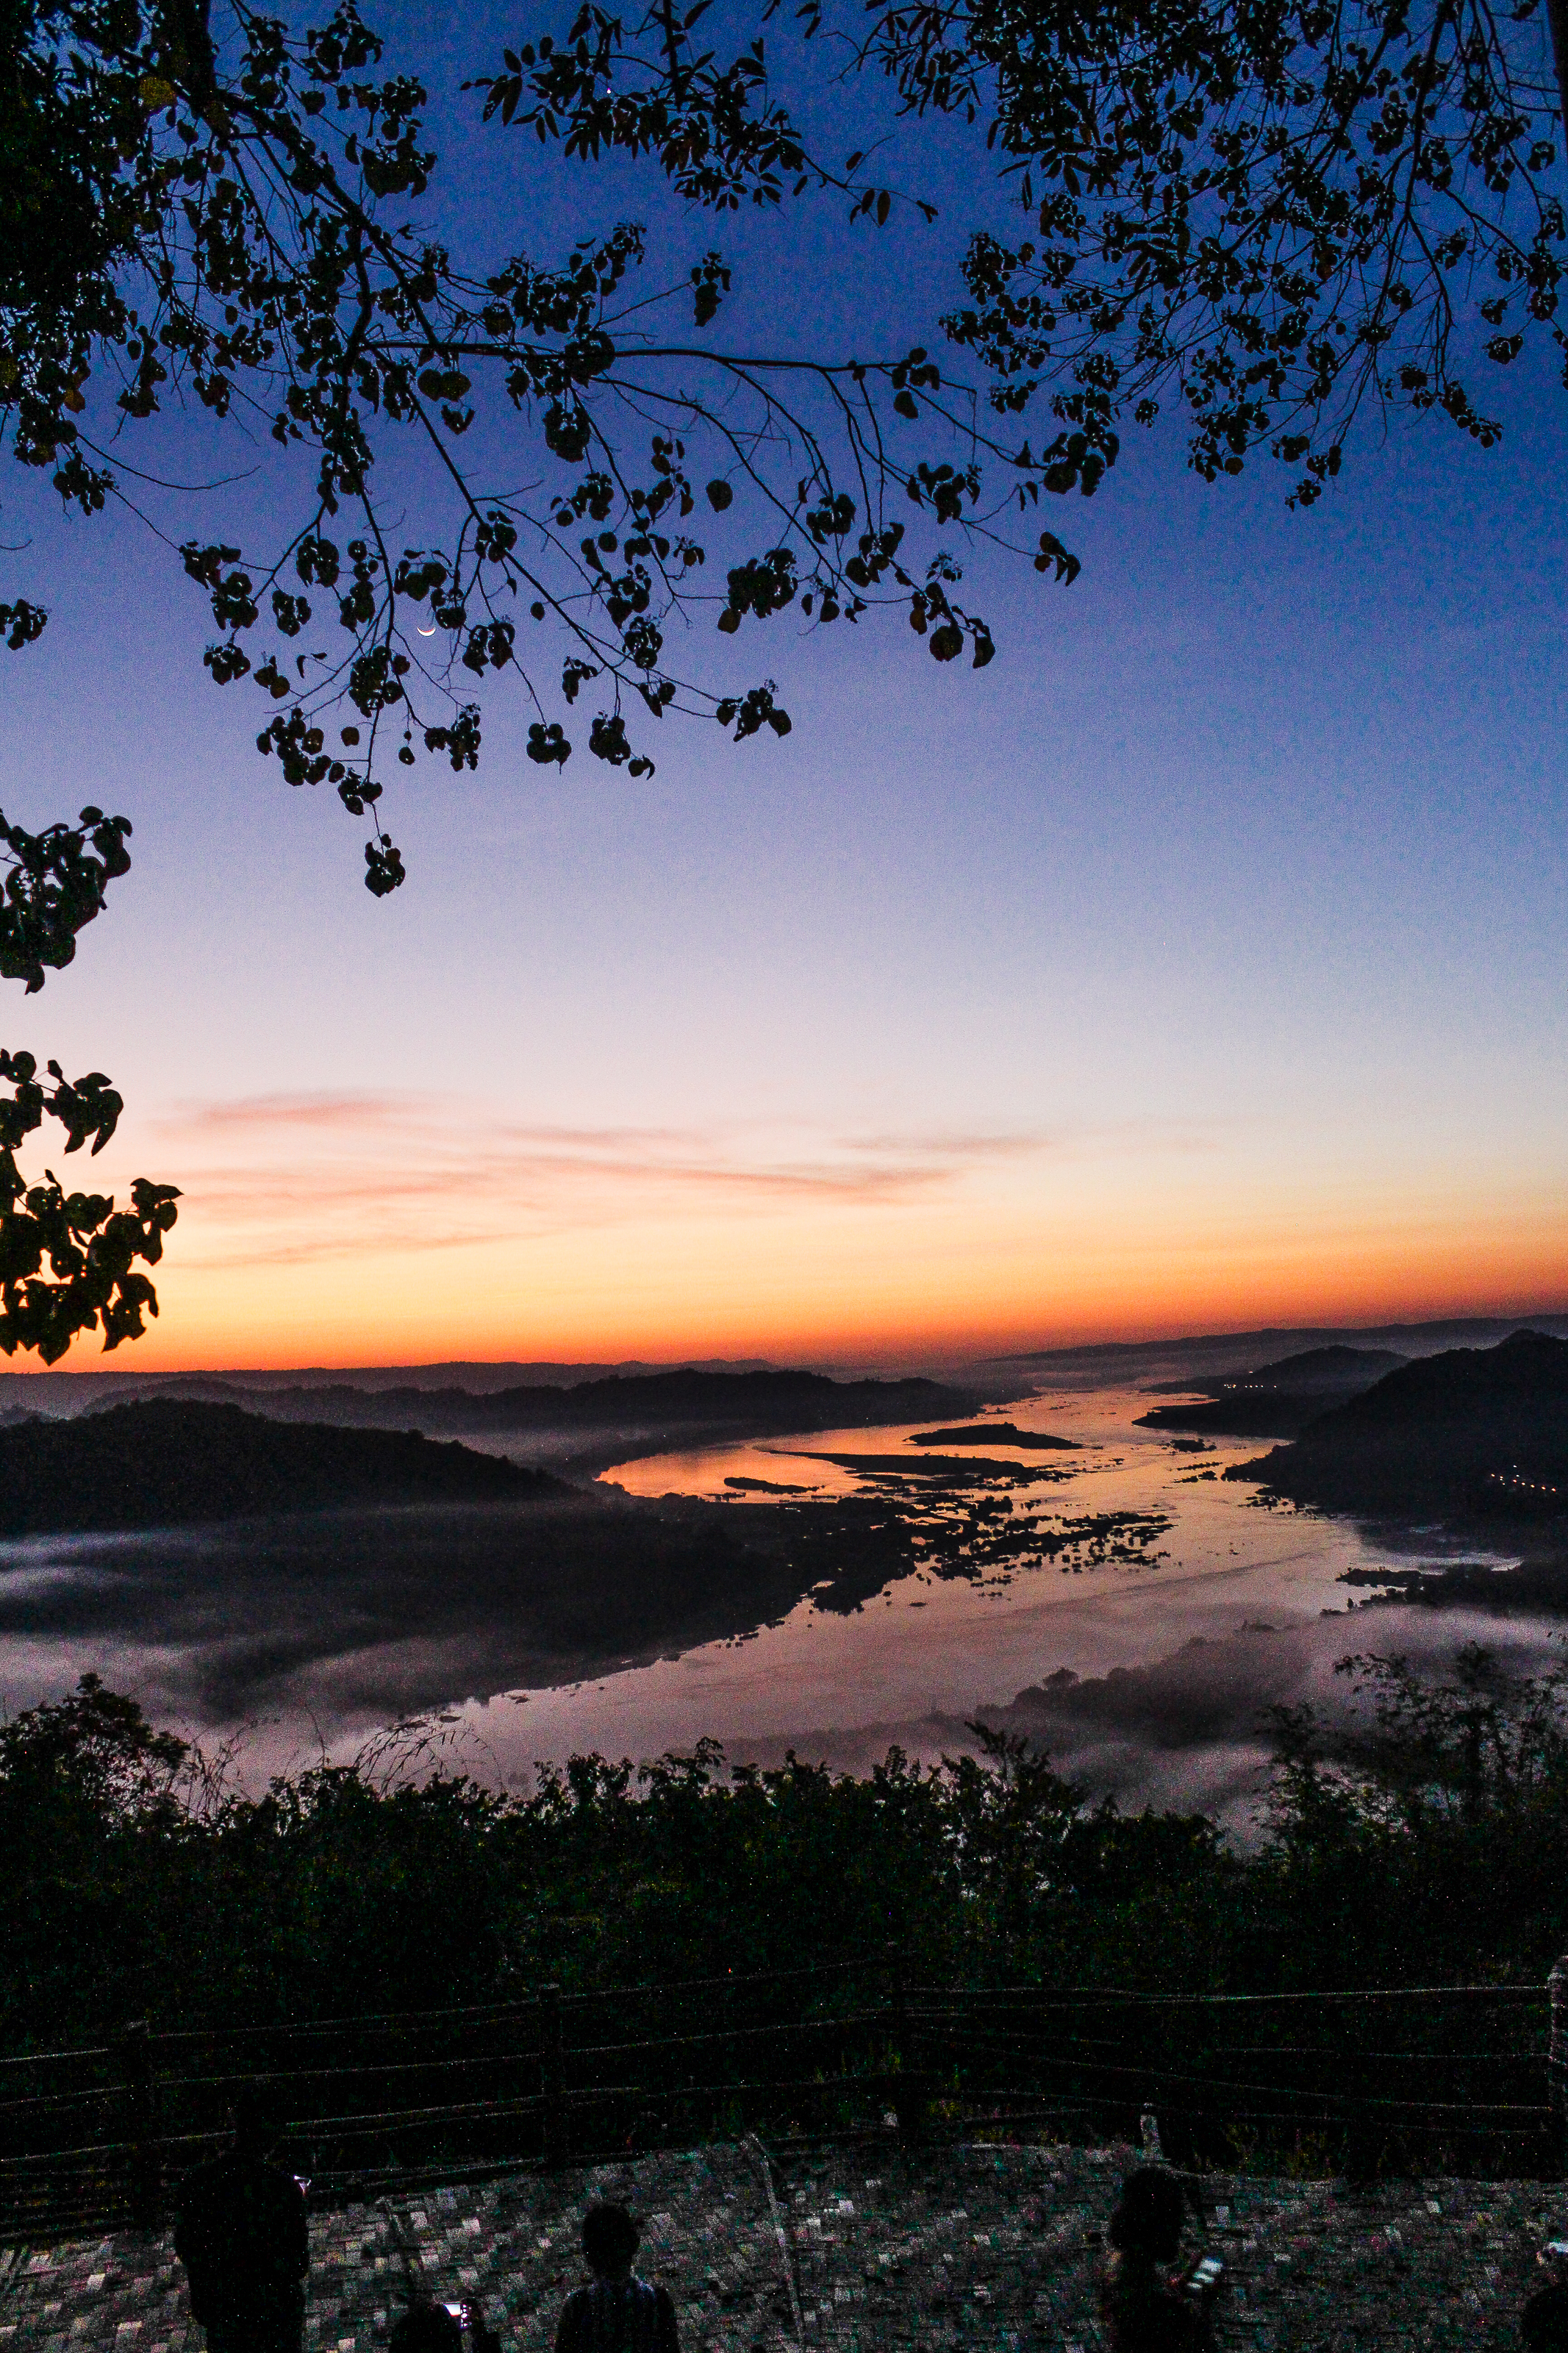
yellow, tourism, sun, life, beautiful, mountain, view, thailand, golden, vacation, park, sky, green, natural, nature, asia, asian, laos, water, morning, outdoor, tropical, sunlight, mekong, background, culture, river, travel, landscape, southeast, horizon, sunrise, cloud, afterglow, tree, sunset, evening, atmospheric phenomenon, dusk, natural landscape, atmosphere, sea, dawn, ocean, branch, woody plant, calm, plant, red sky at morning, night, lake, coast, world, meteorological phenomenon, hill